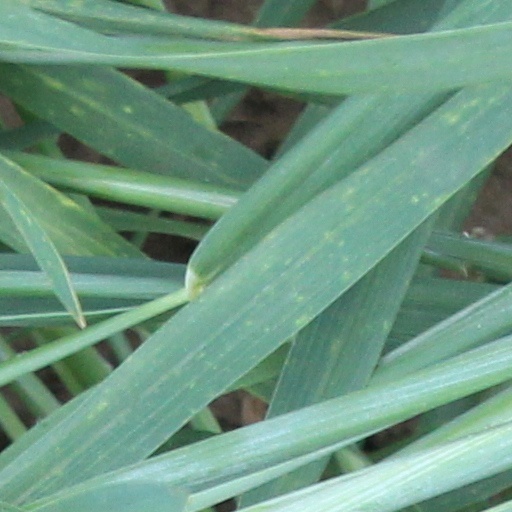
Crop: wheat